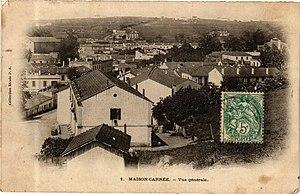
Vue sur Maison-Carrée depuis les hauteurs de Belfort, vers 1900.
El-Harrach est une localité dans la banlieue d'Alger en Algérie. Simple lieu-dit sur la route d'Alger jusqu'au milieu du XIXᵉ siècle, cette localité devient la 12ᵉ ville d'Algérie au début des années 1950, avant d'être absorbée par la ville d'Alger à laquelle elle est rattachée administrativement en 1959 en tant qu'arrondissement. Le territoire historique d'El-Harrach est aujourd'hui partagé entre plusieurs communes de la wilaya d'Alger et certains de ses faubourgs constituent encore certains des quartiers les plus populaires et populeux de la capitale algérienne.